Streets in Gibraltar

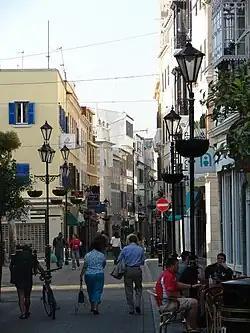
Main Street

Dudley Ward Way is a long road tunnel through the south-eastern part of the Gibraltar. It is named after Sir Alfred Dudley Ward, Governor of Gibraltar from 8 June 1962 to 5 August 1965. The road running through the tunnel links the eastern side of The Rock (including Catalan Bay and Sandy Bay) via Sir Herbert Miles Road, with Europa Point, at the southern tip of Gibraltar via Europa Advance Road. Dudley Ward Way was built during the 1956-1968 period by the British Army. After the end of military tunnelling and the departure of the Royal Engineer tunnellers the maintenance of the tunnel was transferred to the civilian authorities.